List of French Open men's singles champions

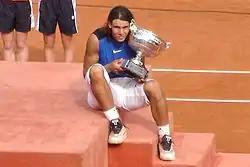
Rafael Nadal, who has won an all-time record fourteen French Open titles. Nadal won four consecutive titles on two separate occasions from 2005 to 2008 and 2017–2020, and an open era record of five consecutive titles from 2010 to 2014.

The French Open was established in 1891 and was originally known as the French Championships. The tournament was only open to French players or foreign players who were a member of a French club during the first 34 years of its existence. The first winner of the Championship was the British player H. Briggs, a member of Club Stade Français which entitled him to compete. Matches were played as the best-of-three sets format until 1902 or 1903, when best-of-five sets was adopted. French players were dominant in the early stages of the tournament, in particular Max Decugis, who won eight titles before the outbreak of the First World War.